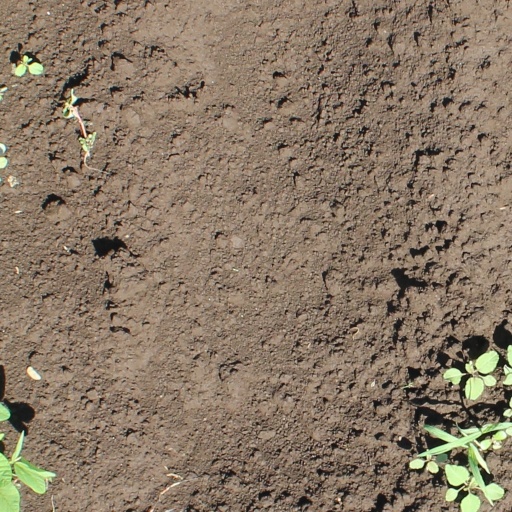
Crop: soybean